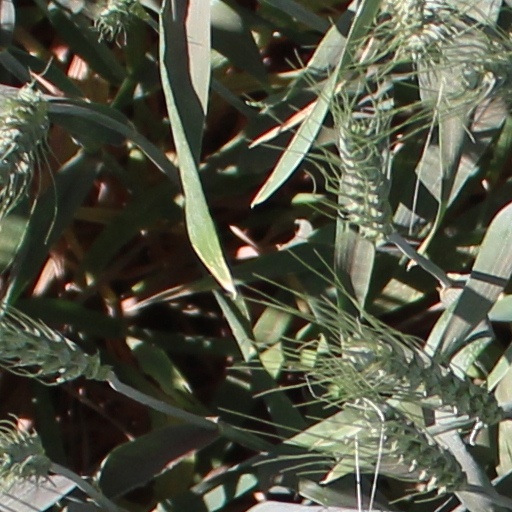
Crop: wheat